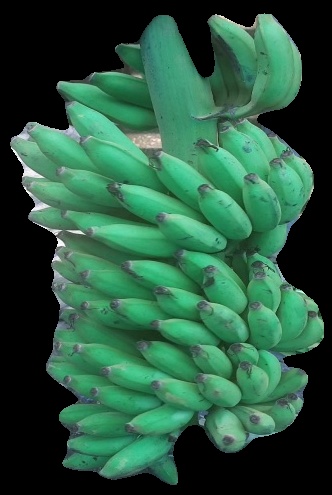
Variety: elakki-bale
Grade: grade2